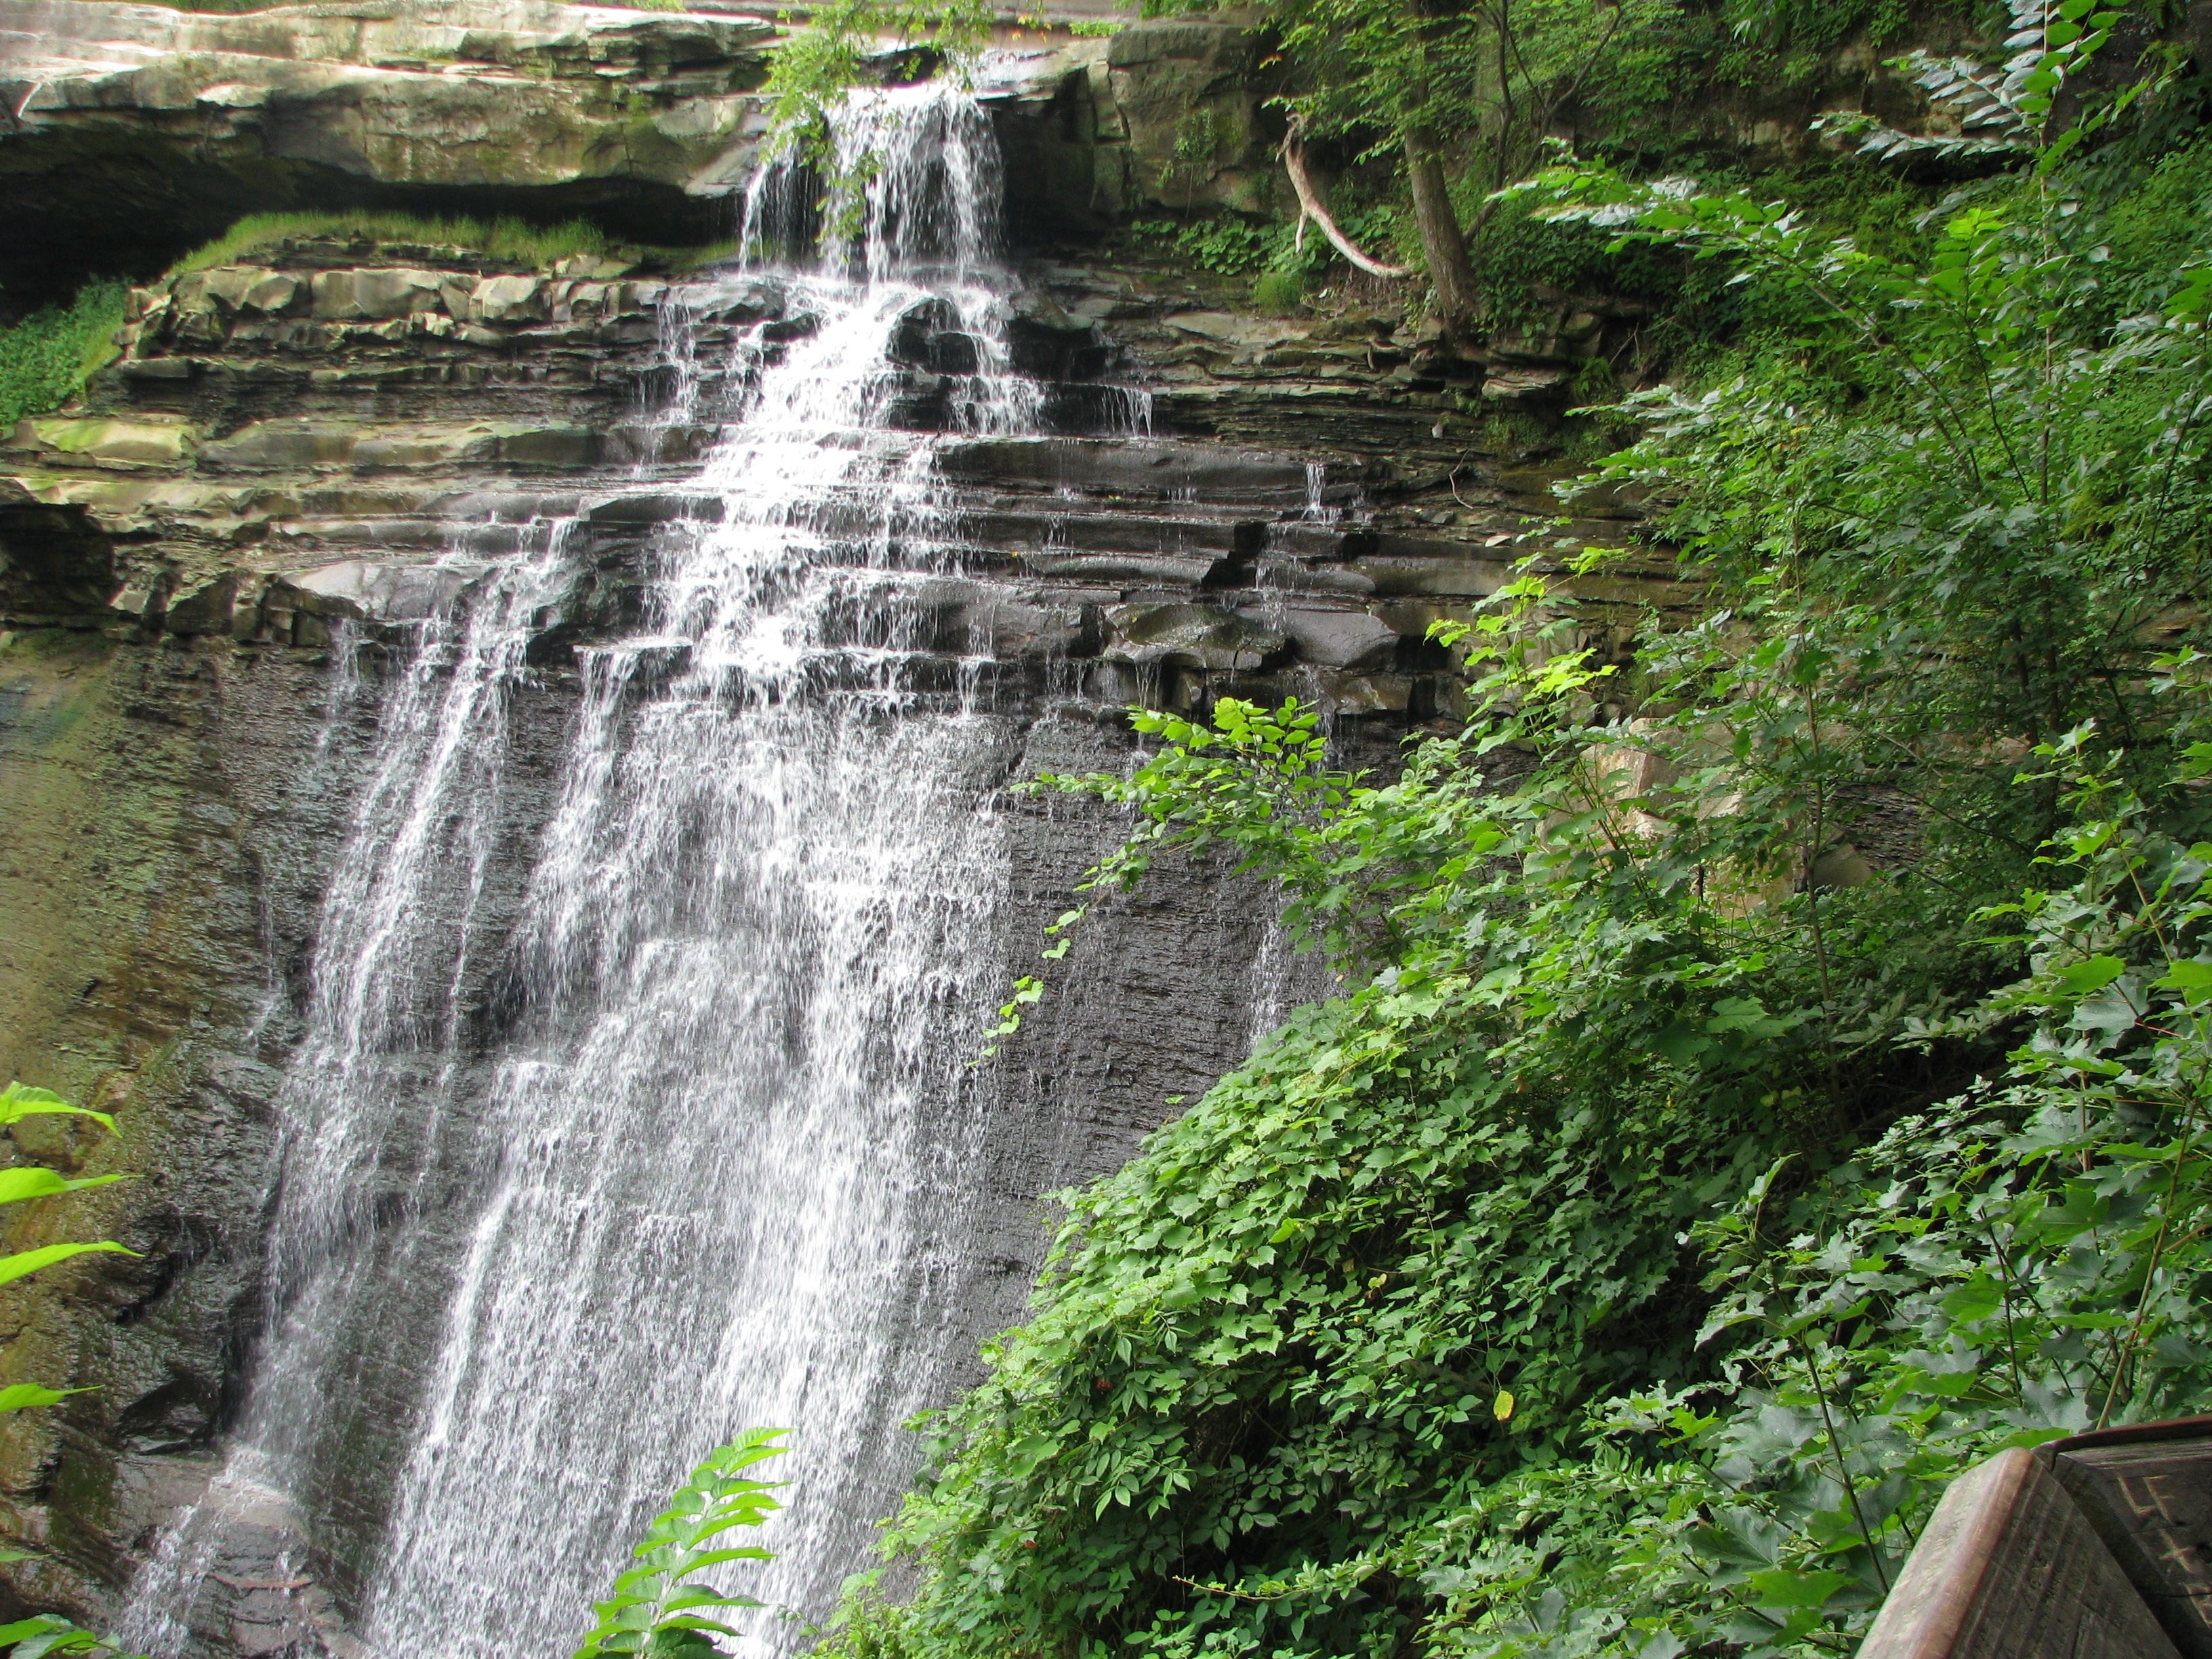
forest, waterfall, stream, jungle, body of water, rainforest, ravine, ohio, wasserfall, water feature, watercourse, state park, brandywine falls, cuyahoga valley national park